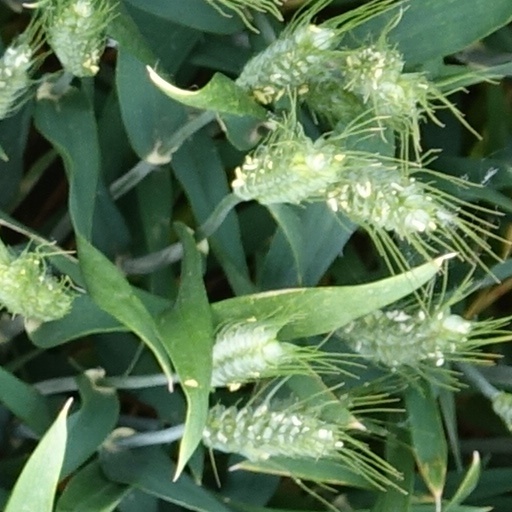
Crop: wheat